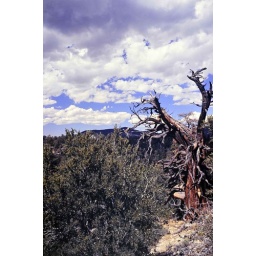
one of the burned trees on the cougar crest trail in big bear